Hull down

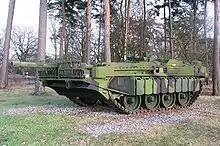
Stridsvagn 103

Tanks and other fighting vehicles must be able to depress their gun to be able to take advantage of many hull-down positions, since a vehicle's hull is usually tilted upwards when it is behind a crest. A vehicle with a relatively small range of gun depression may have to drive up onto an exposed crest or forward slope to be able to fire on lower ground to the front. Notably, Soviet and Russian tanks after World War II have very low profiles, but pay for this advantage by having a poor range of gun depression. Their low turret roof stops the rising gun breech when the muzzle is depressed. Thus, Soviet tank crews would have a hard time finding a hull-down position from which they could cover much of the terrain by fire. The typical Soviet tank had a range of elevation of -5 to +15 degrees, about two thirds that of Western tanks with a range of about -10 to +20 degrees.